Łagów Landscape Park

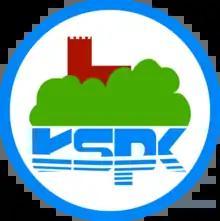
Park logo with Joannit Castle in Łagów

Łagów-Sulęcin Landscape Park ("Łagowsko-Sulęciński Park Krajobrazowy") is a protected area (Landscape Park) in western Poland, established in 1985, covering an area of .